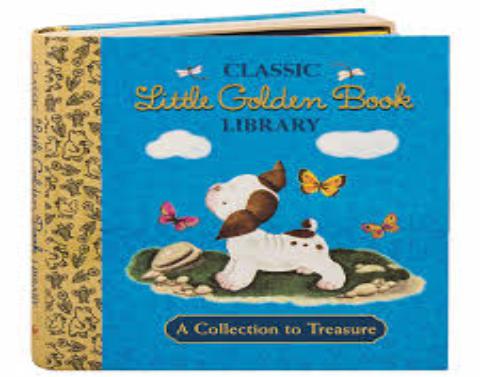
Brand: little golden books
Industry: Leisure